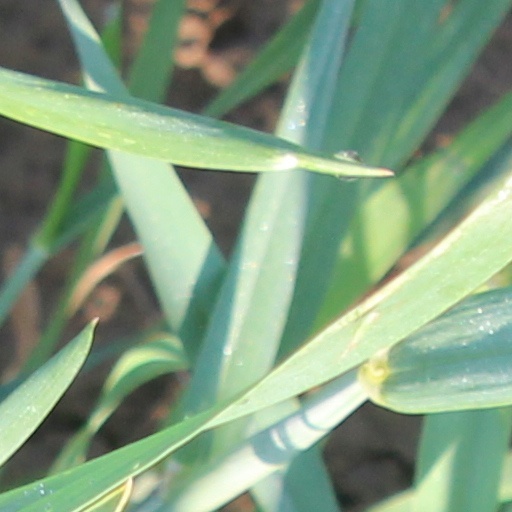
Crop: wheat